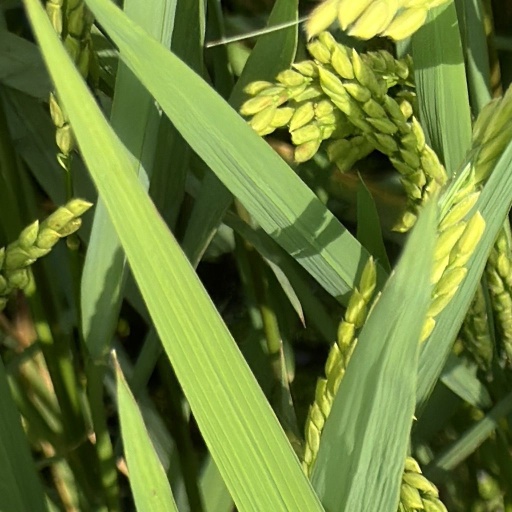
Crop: rice